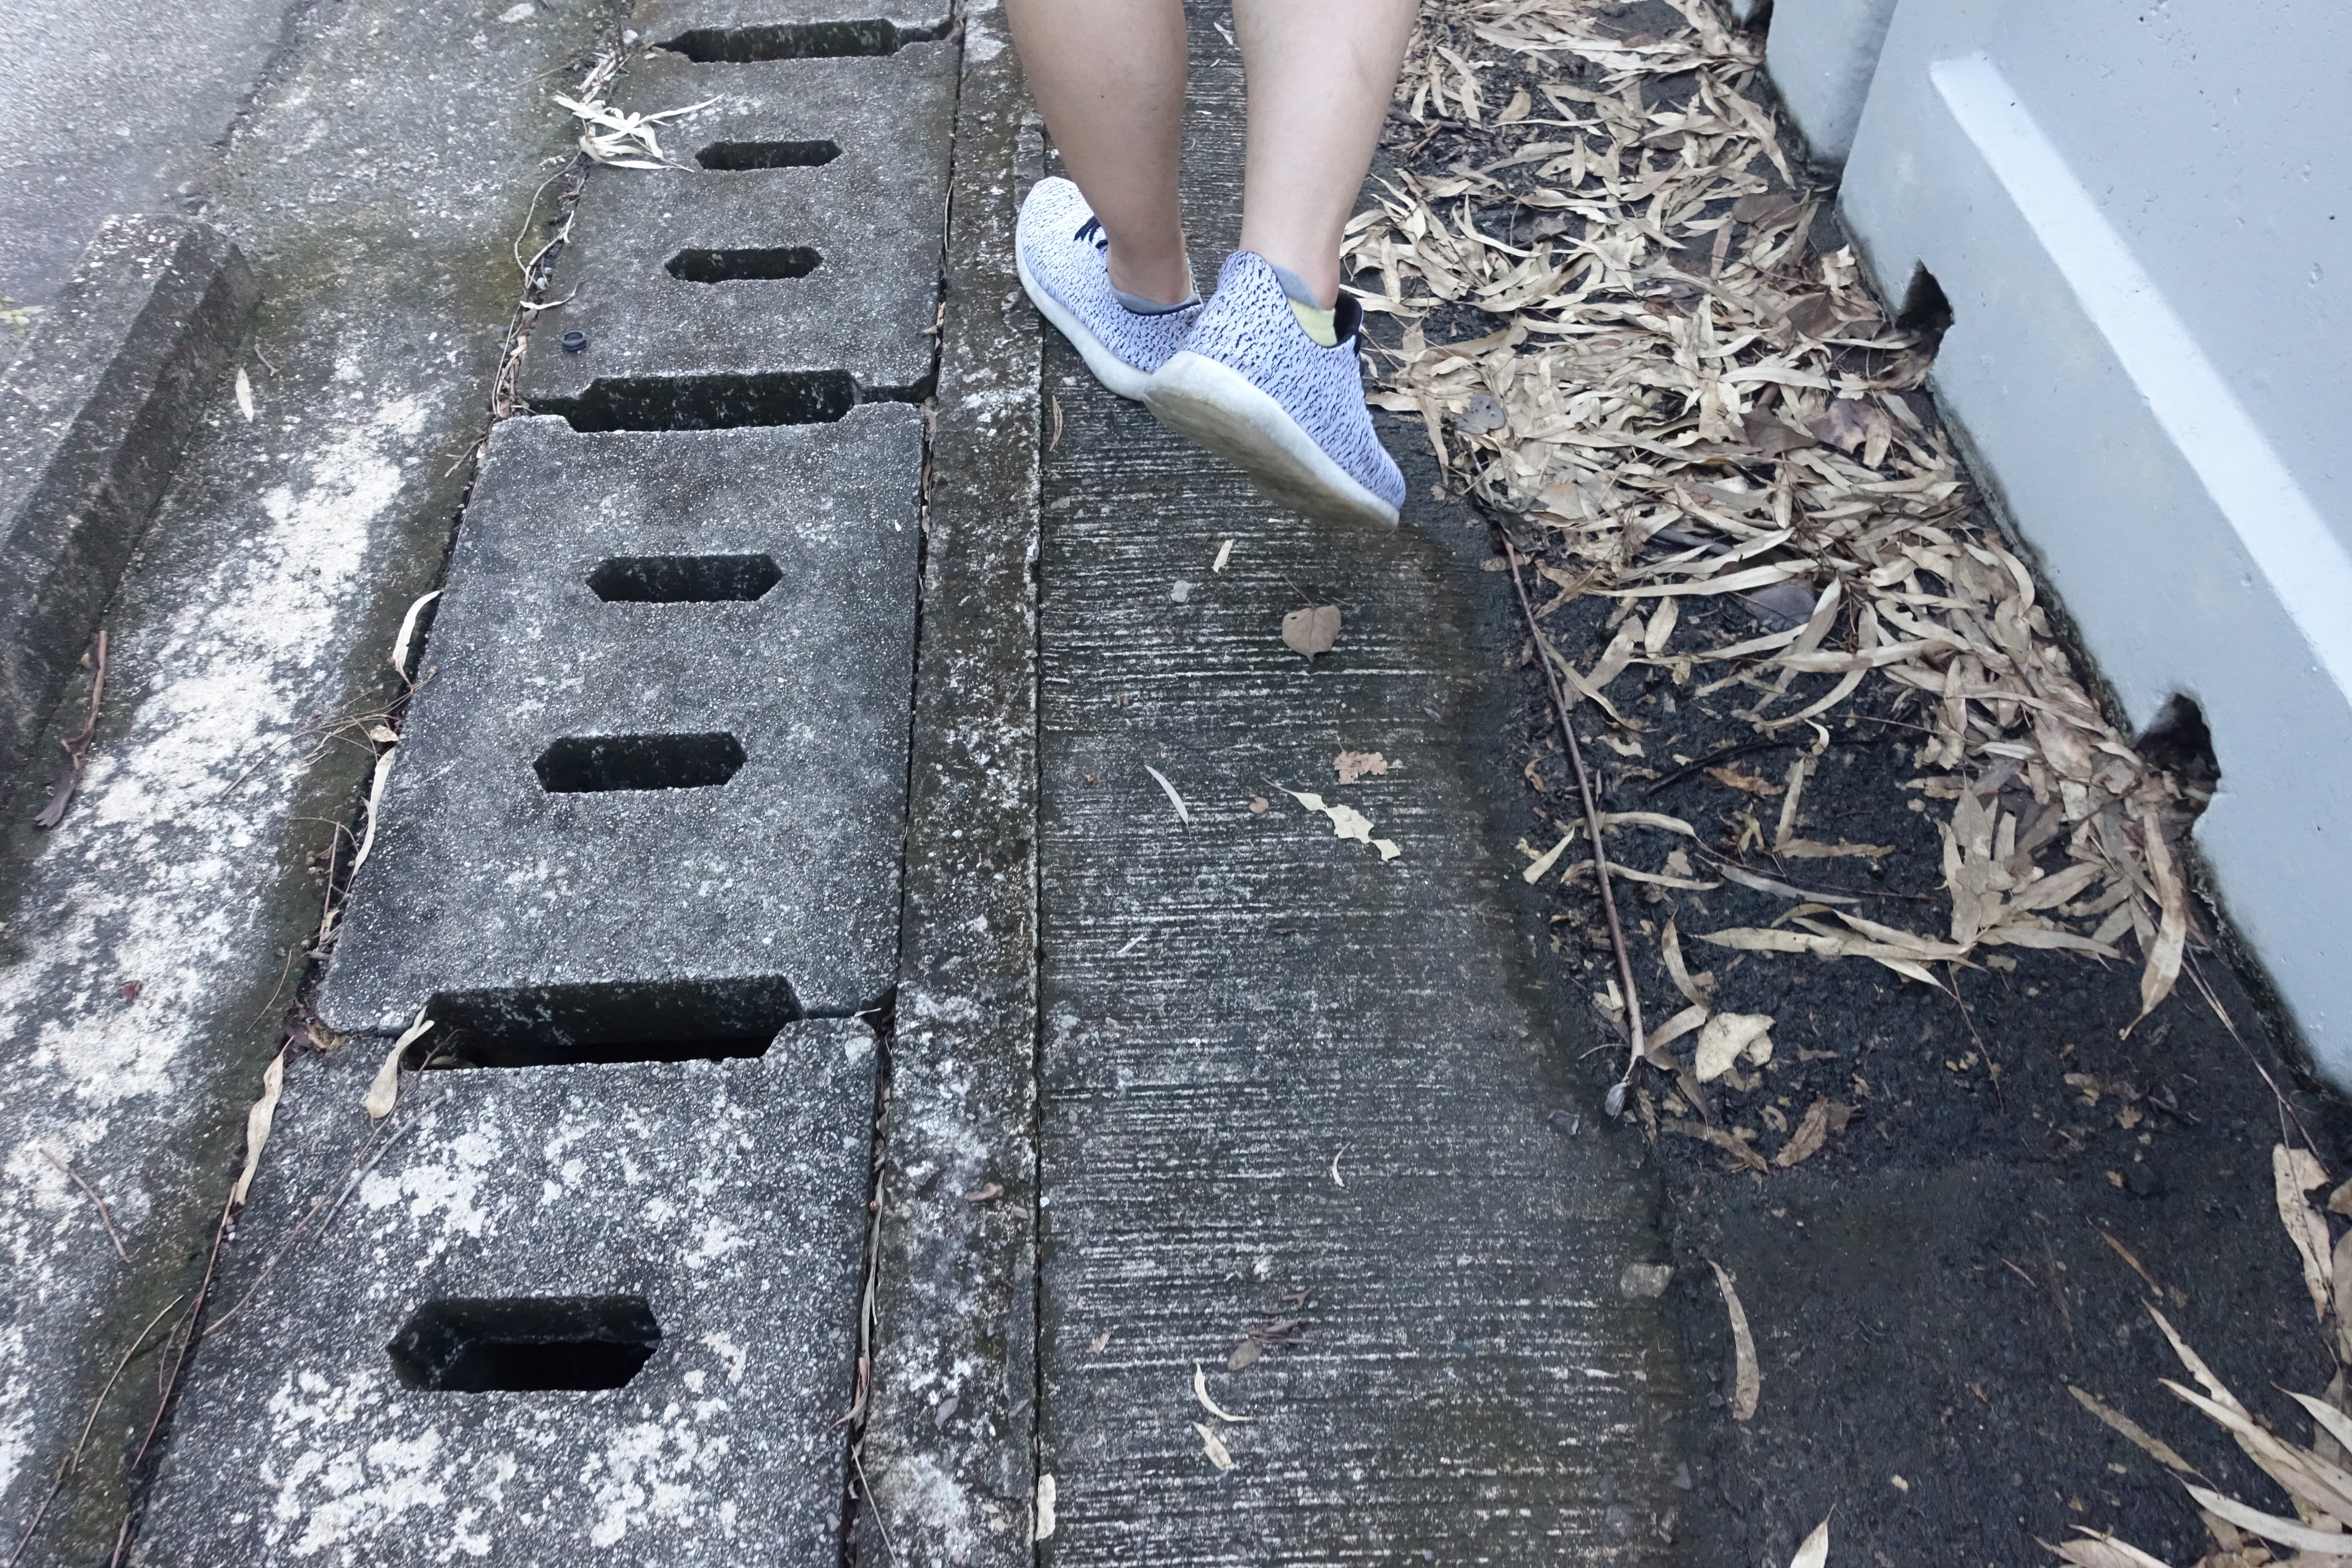
track, asphalt, tire, footwear, flooring, automotive tire